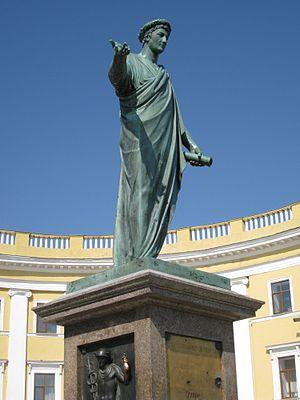
Promenade maritime de la ville d'Odessa. Il se situe en haut du fameux escalier du Potemkine, dans l'axe de l'actuelle mairie où fait face la statue de Pouchkine.
L'escalier du Potemkine, également appelé « Escalier Richelieu », est un escalier monumental situé à Odessa, en Ukraine, considéré comme l'entrée officielle de la ville pour celui venant de la mer, et représente son symbole le plus connu.
La statue du duc de Richelieu, ou simplement la statue du duc, est une statue de bronze située à Odessa représentant le duc de Richelieu en pied, ancien gouverneur de la ville, figuré en toge romaine. Ce monument a été érigé en sa mémoire en 1828.